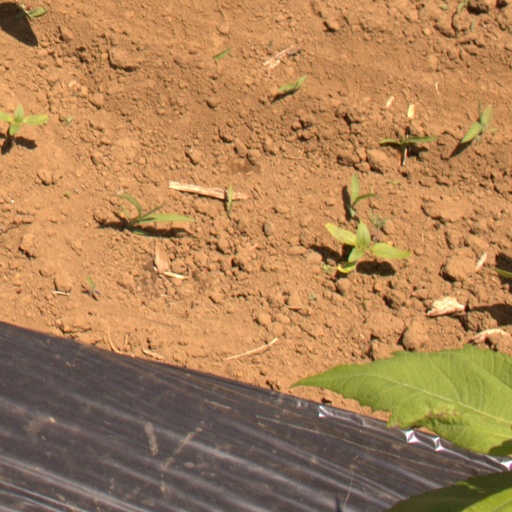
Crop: Jerusalem artichoke